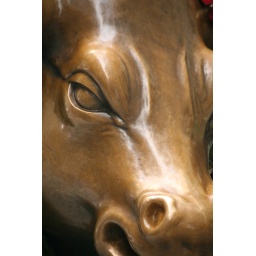
bull near wall street in new york city